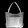
Label: Bag